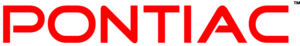
Pontiac est un constructeur automobile fondé en 1906 et disparu en 2010, autrefois Oakland issu du groupe General Motors.